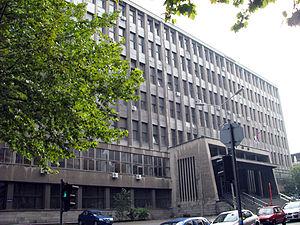
La rue Karnegijeva est une rue de Belgrade, la capitale de la Serbie, située dans la municipalité urbaine de Palilula.
L'université de Belgrade est une université située à Belgrade, la capitale de la Serbie. L'actuelle recteur en est la professeur Ivanka Popović.
La Faculté de technologie et de métallurgie de l'université de Belgrade est l'une des 31 facultés de l'université de Belgrade, la capitale de la Serbie. Elle a été fondée en 1948. En 2013, son doyen est le professeur Đorđe Janaćković.